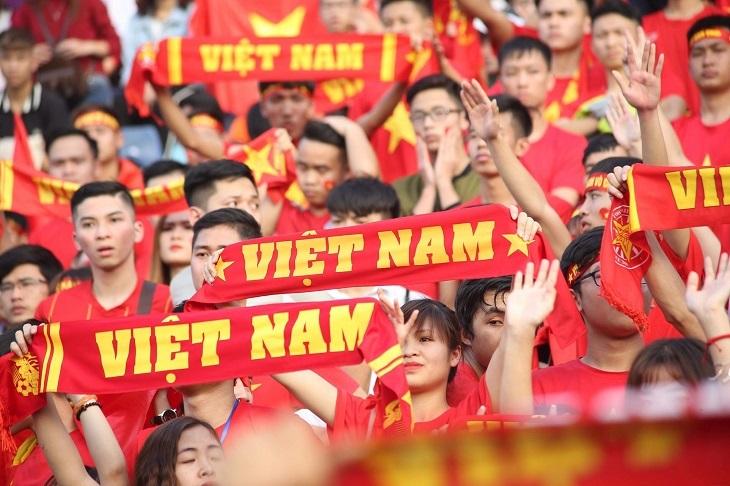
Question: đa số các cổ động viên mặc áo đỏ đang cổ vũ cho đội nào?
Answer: đa số các cổ động viên mặc áo đỏ đang cổ vũ cho đội việt nam